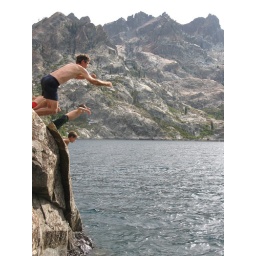
Brad, Cole and Teags jumping off the rocks (10' up!) into the lake below the Buttes